The Central Park Five (film)

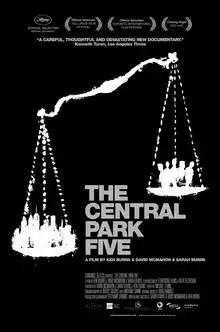
Theatrical release poster

The Central Park Five is a 2012 documentary film about the Central Park jogger case, directed by documentary filmmaker Ken Burns, his daughter Sarah Burns, and her husband David McMahon. It covers the arrests, interrogations, trials, convictions and vacating the convictions of the five men who were teenagers in 1989 at the time of the case. It was released in the US on November 23, 2012.